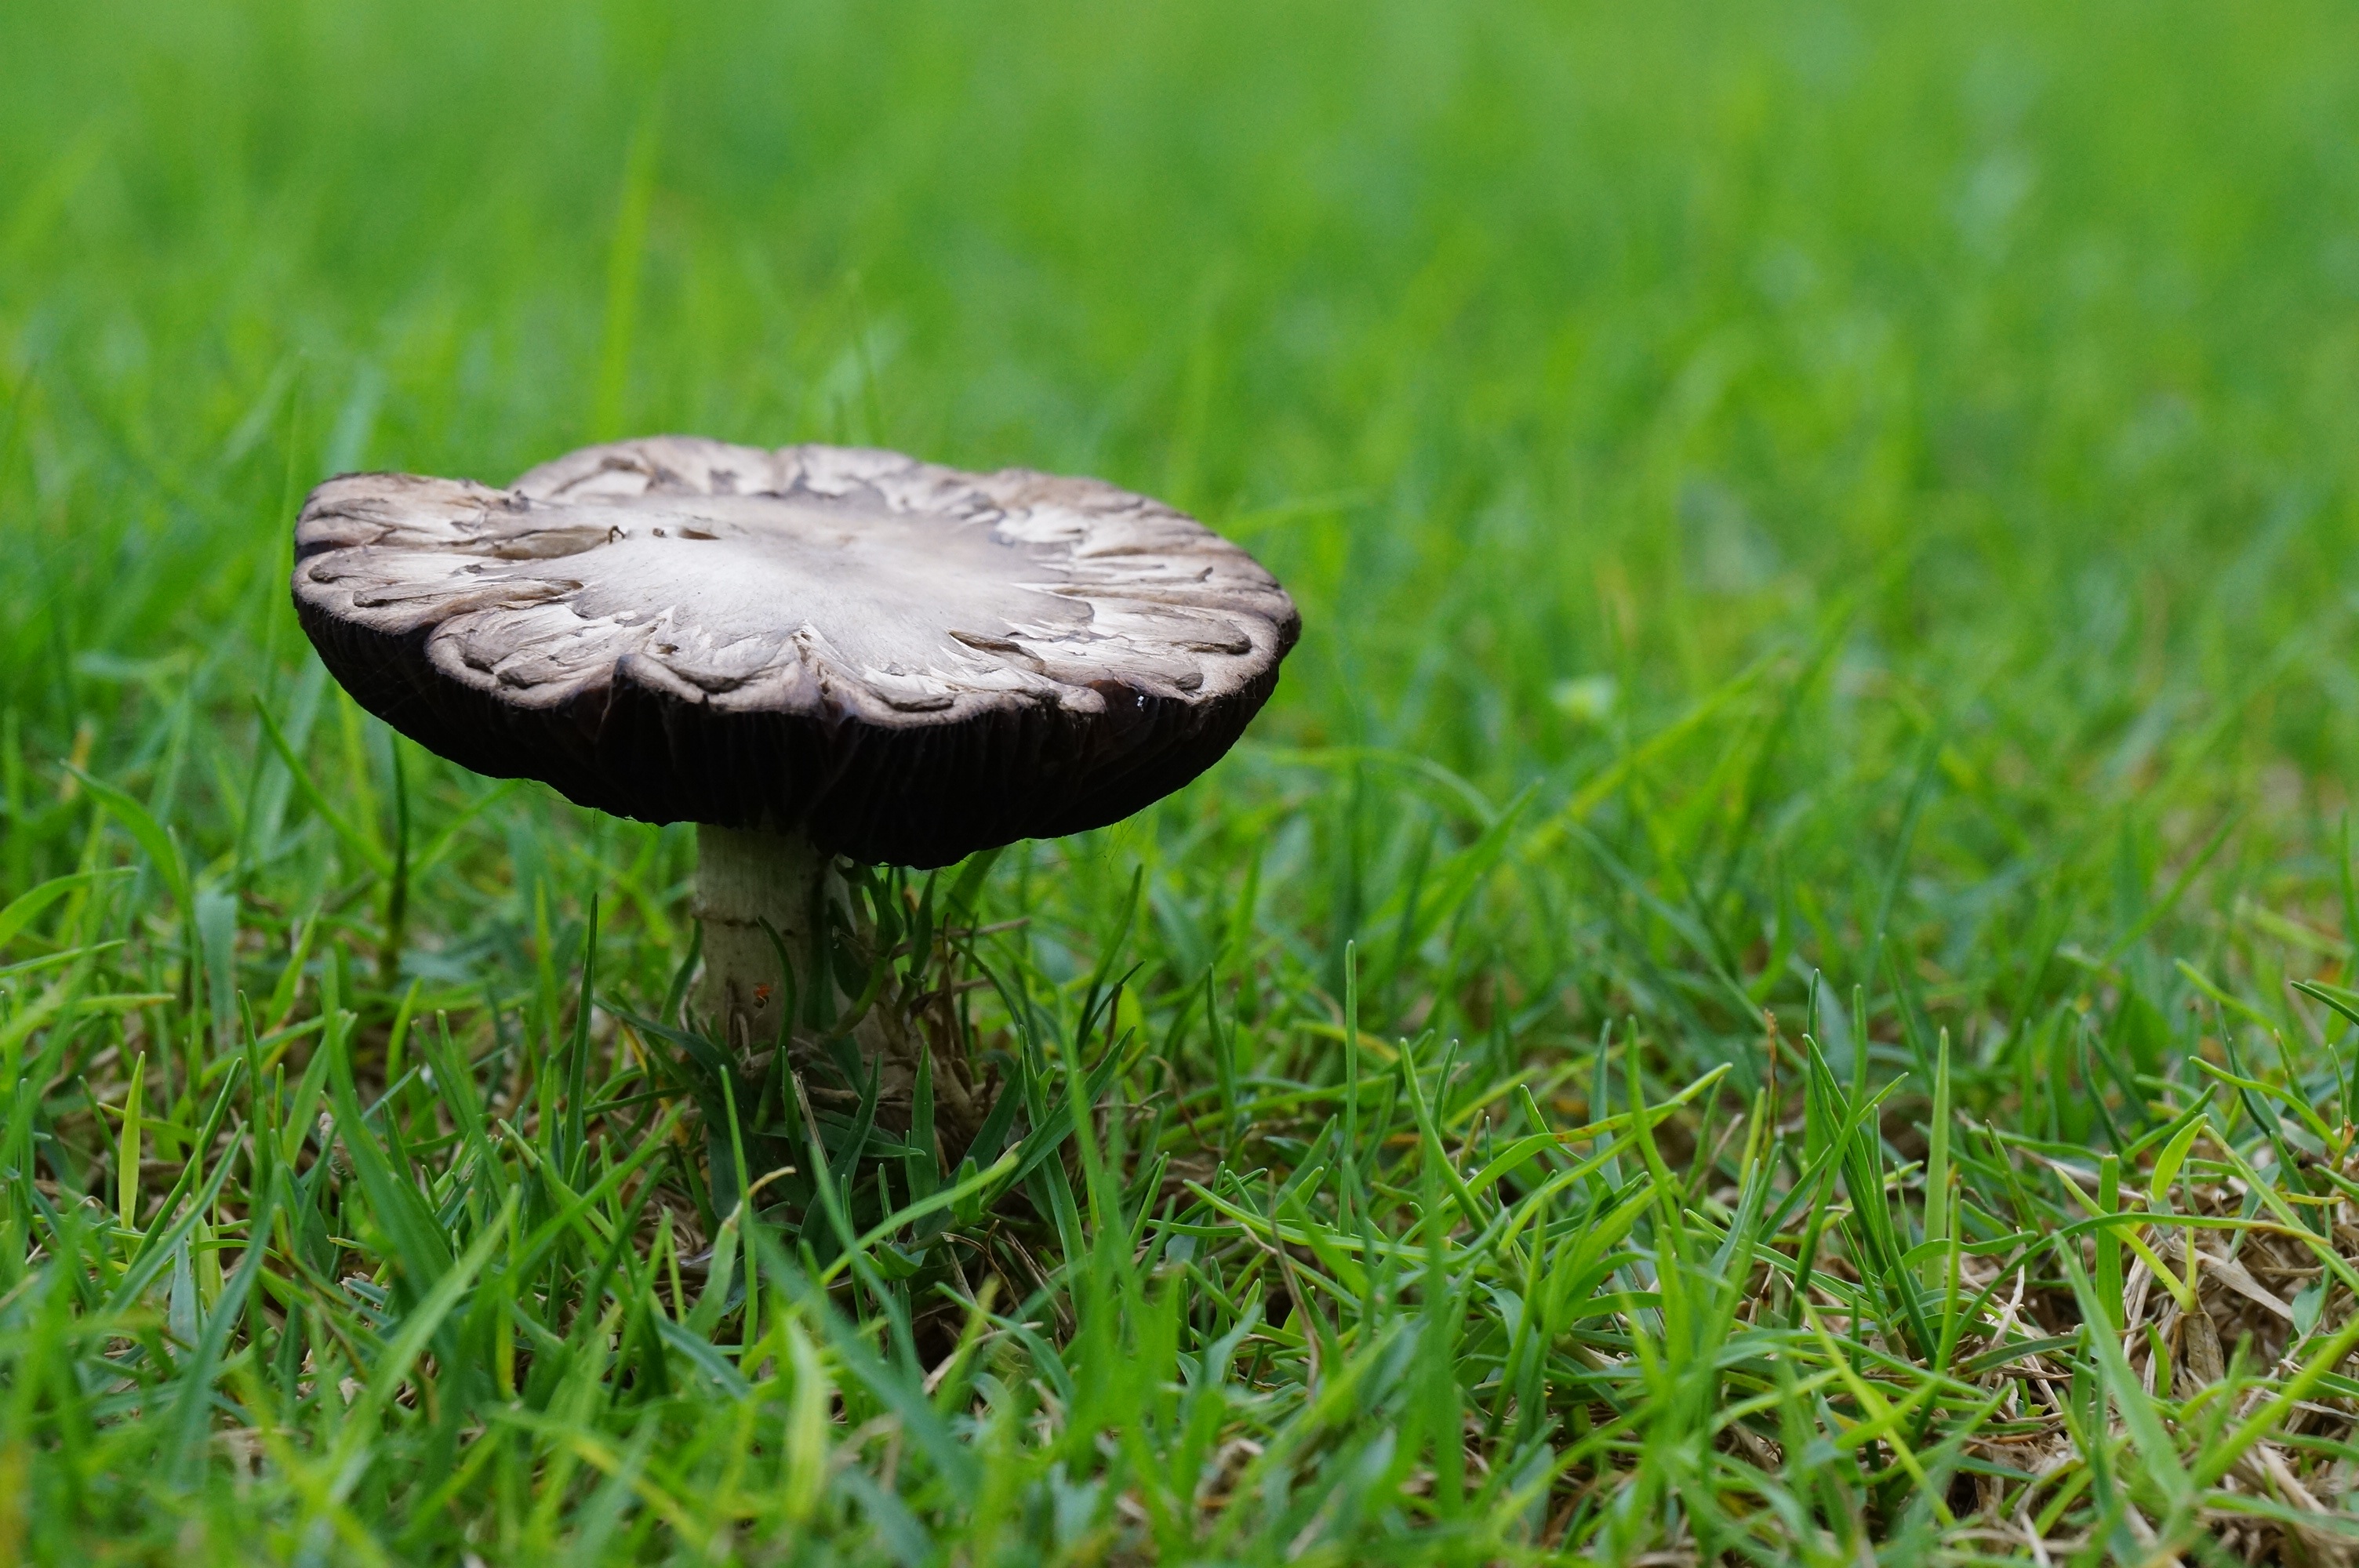
landscape, tree, nature, forest, grass, plant, ground, lawn, photography, meadow, leaf, flower, moss, wildlife, green, natural, soil, botany, mushroom, flora, fauna, close up, fungus, woodland, habitat, macro photography, the scenery, natural environment, grass family, lvtai